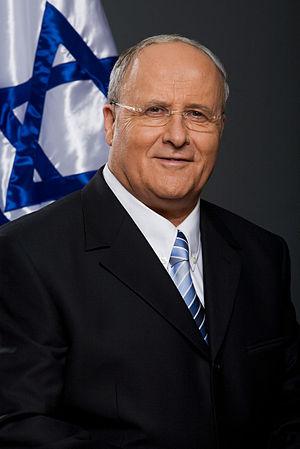
Zevulun Orlev est un politicien israélien, ancien dirigeant du Parti national religieux. Il fut ministre de l'Assistance et des Services sociaux entre mars 2003 et novembre 2004, et est actuellement représentant à la Knesset du parti la Maison juive. Zevulun Orlev est un héros de guerre, décoré de la Médaille pour service distingué lors de la Guerre du Kippour.